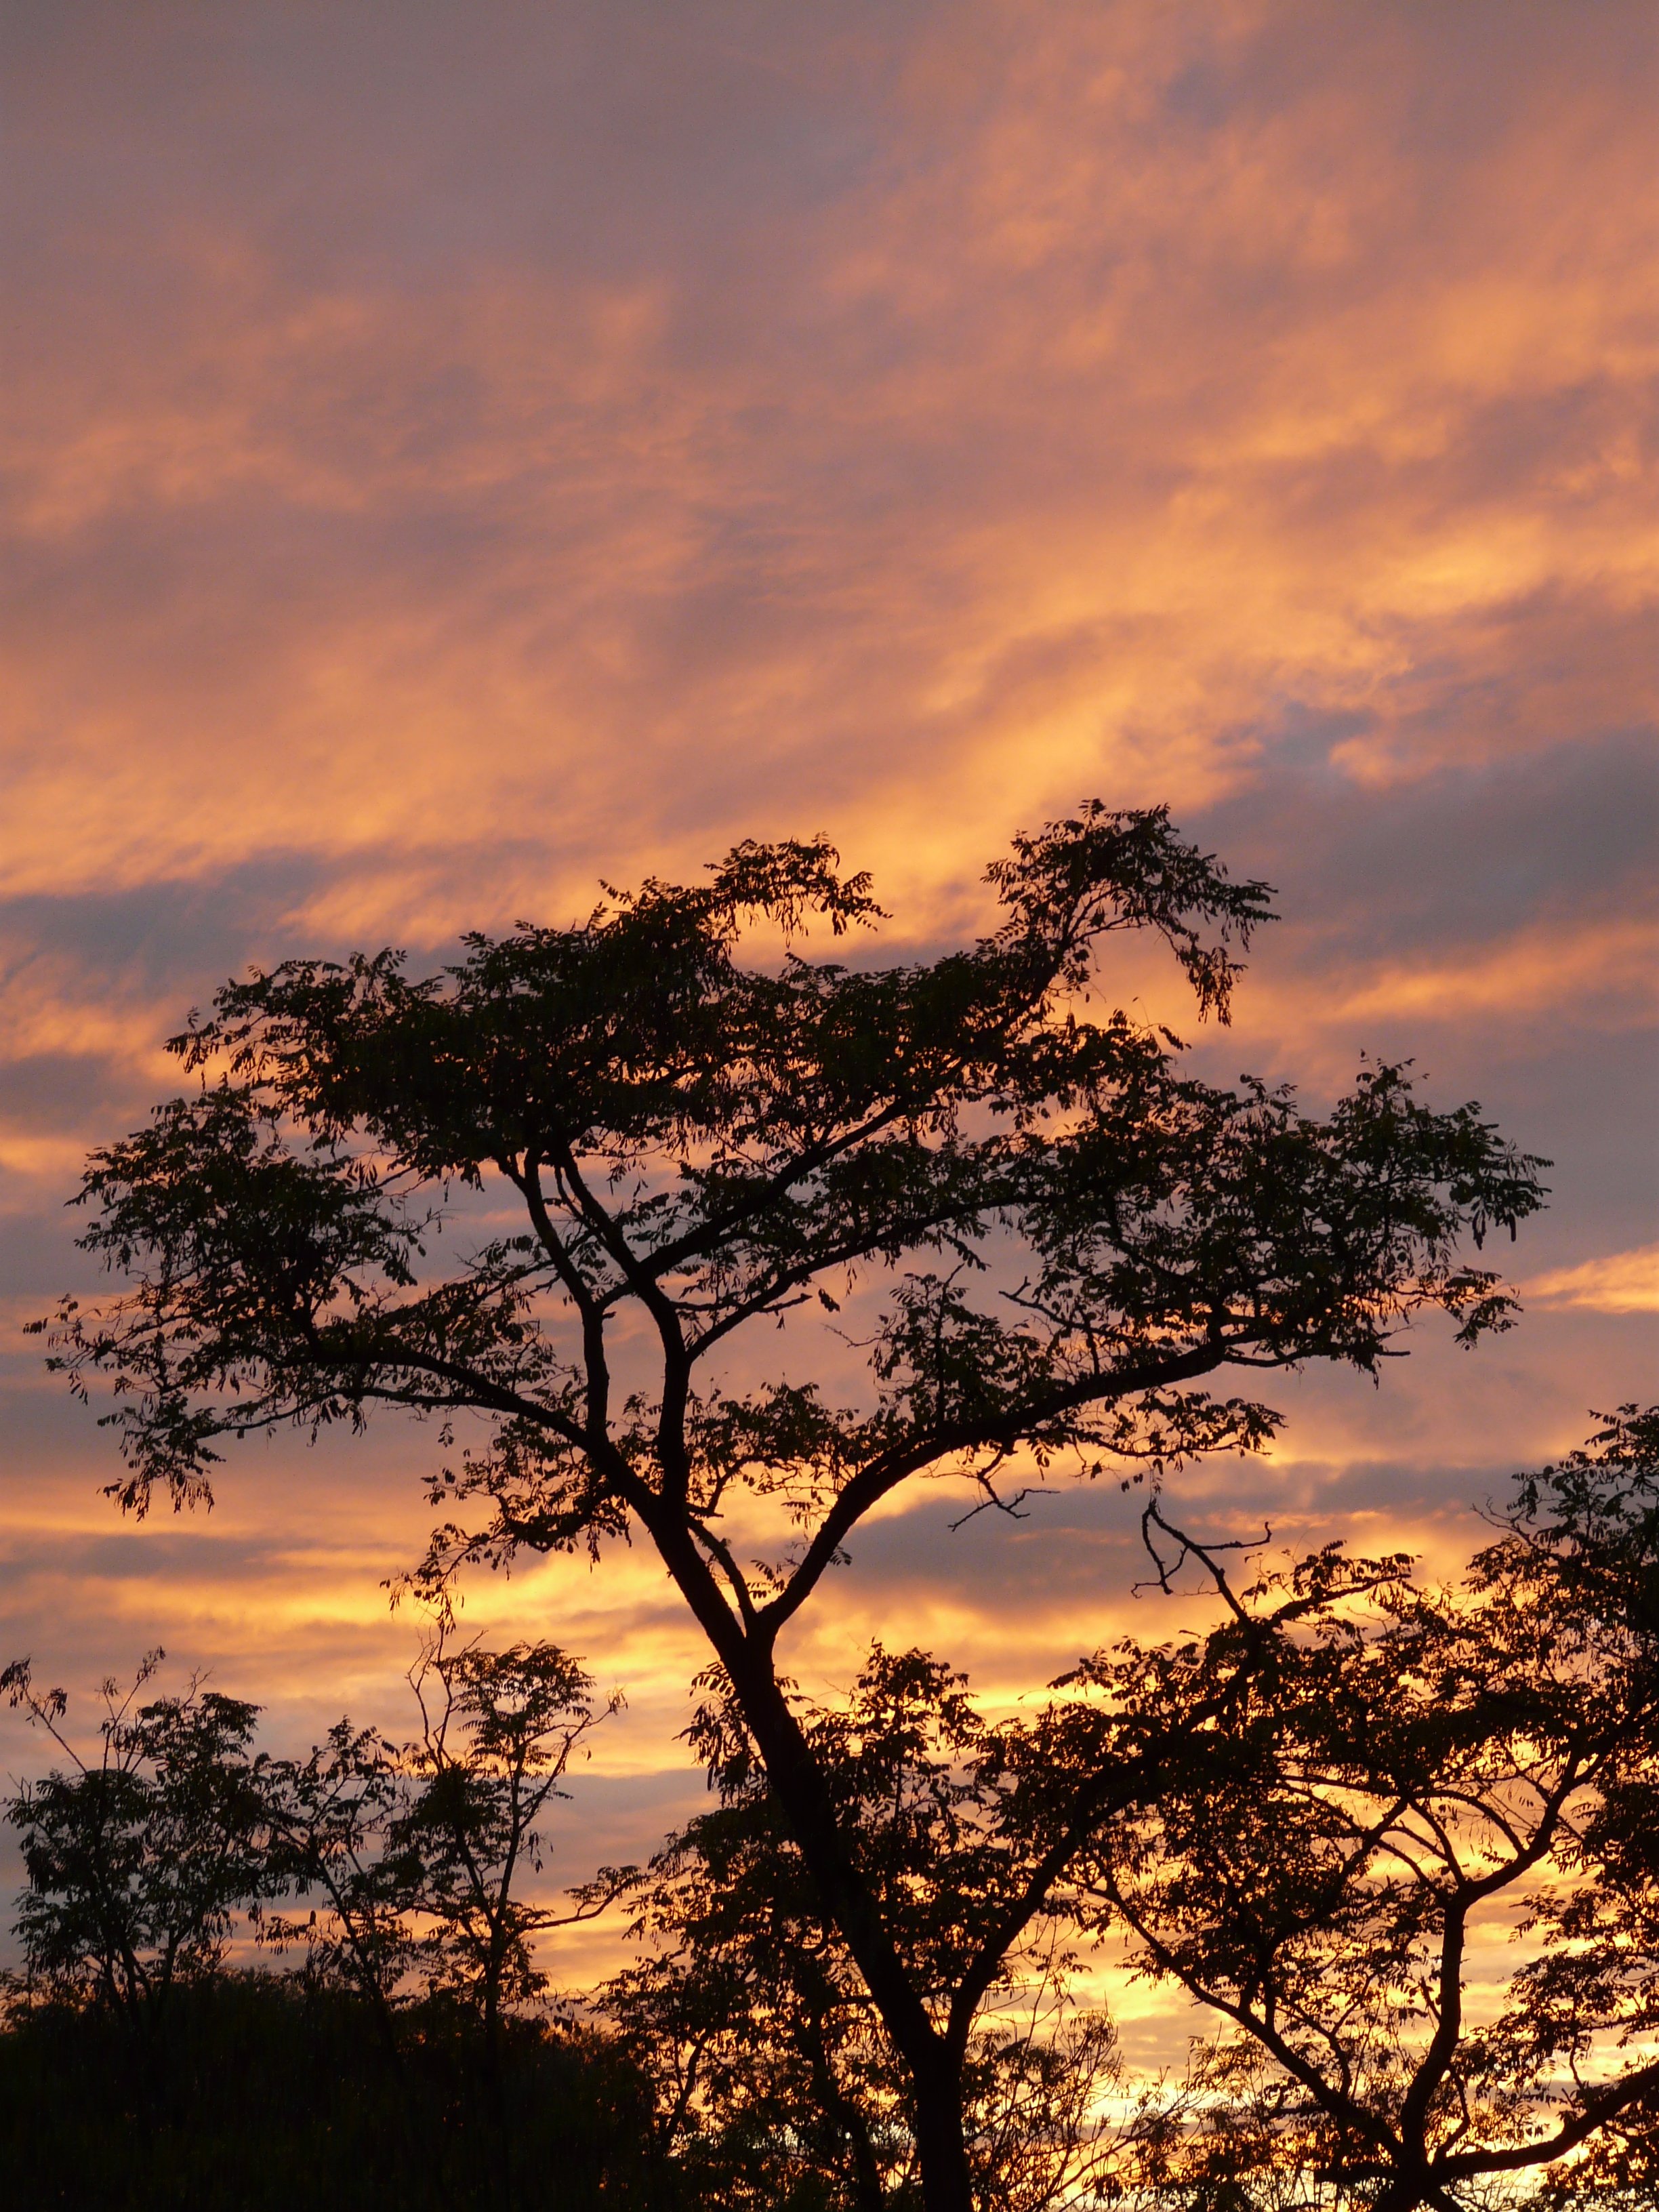
tree, nature, branch, cloud, plant, sky, sunrise, sunset, field, sunlight, morning, dawn, dusk, evening, savanna, clouds, caribbean, acacia, afterglow, woody plant